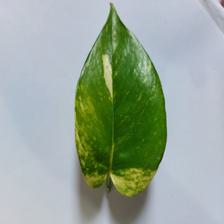
Label: Healthy